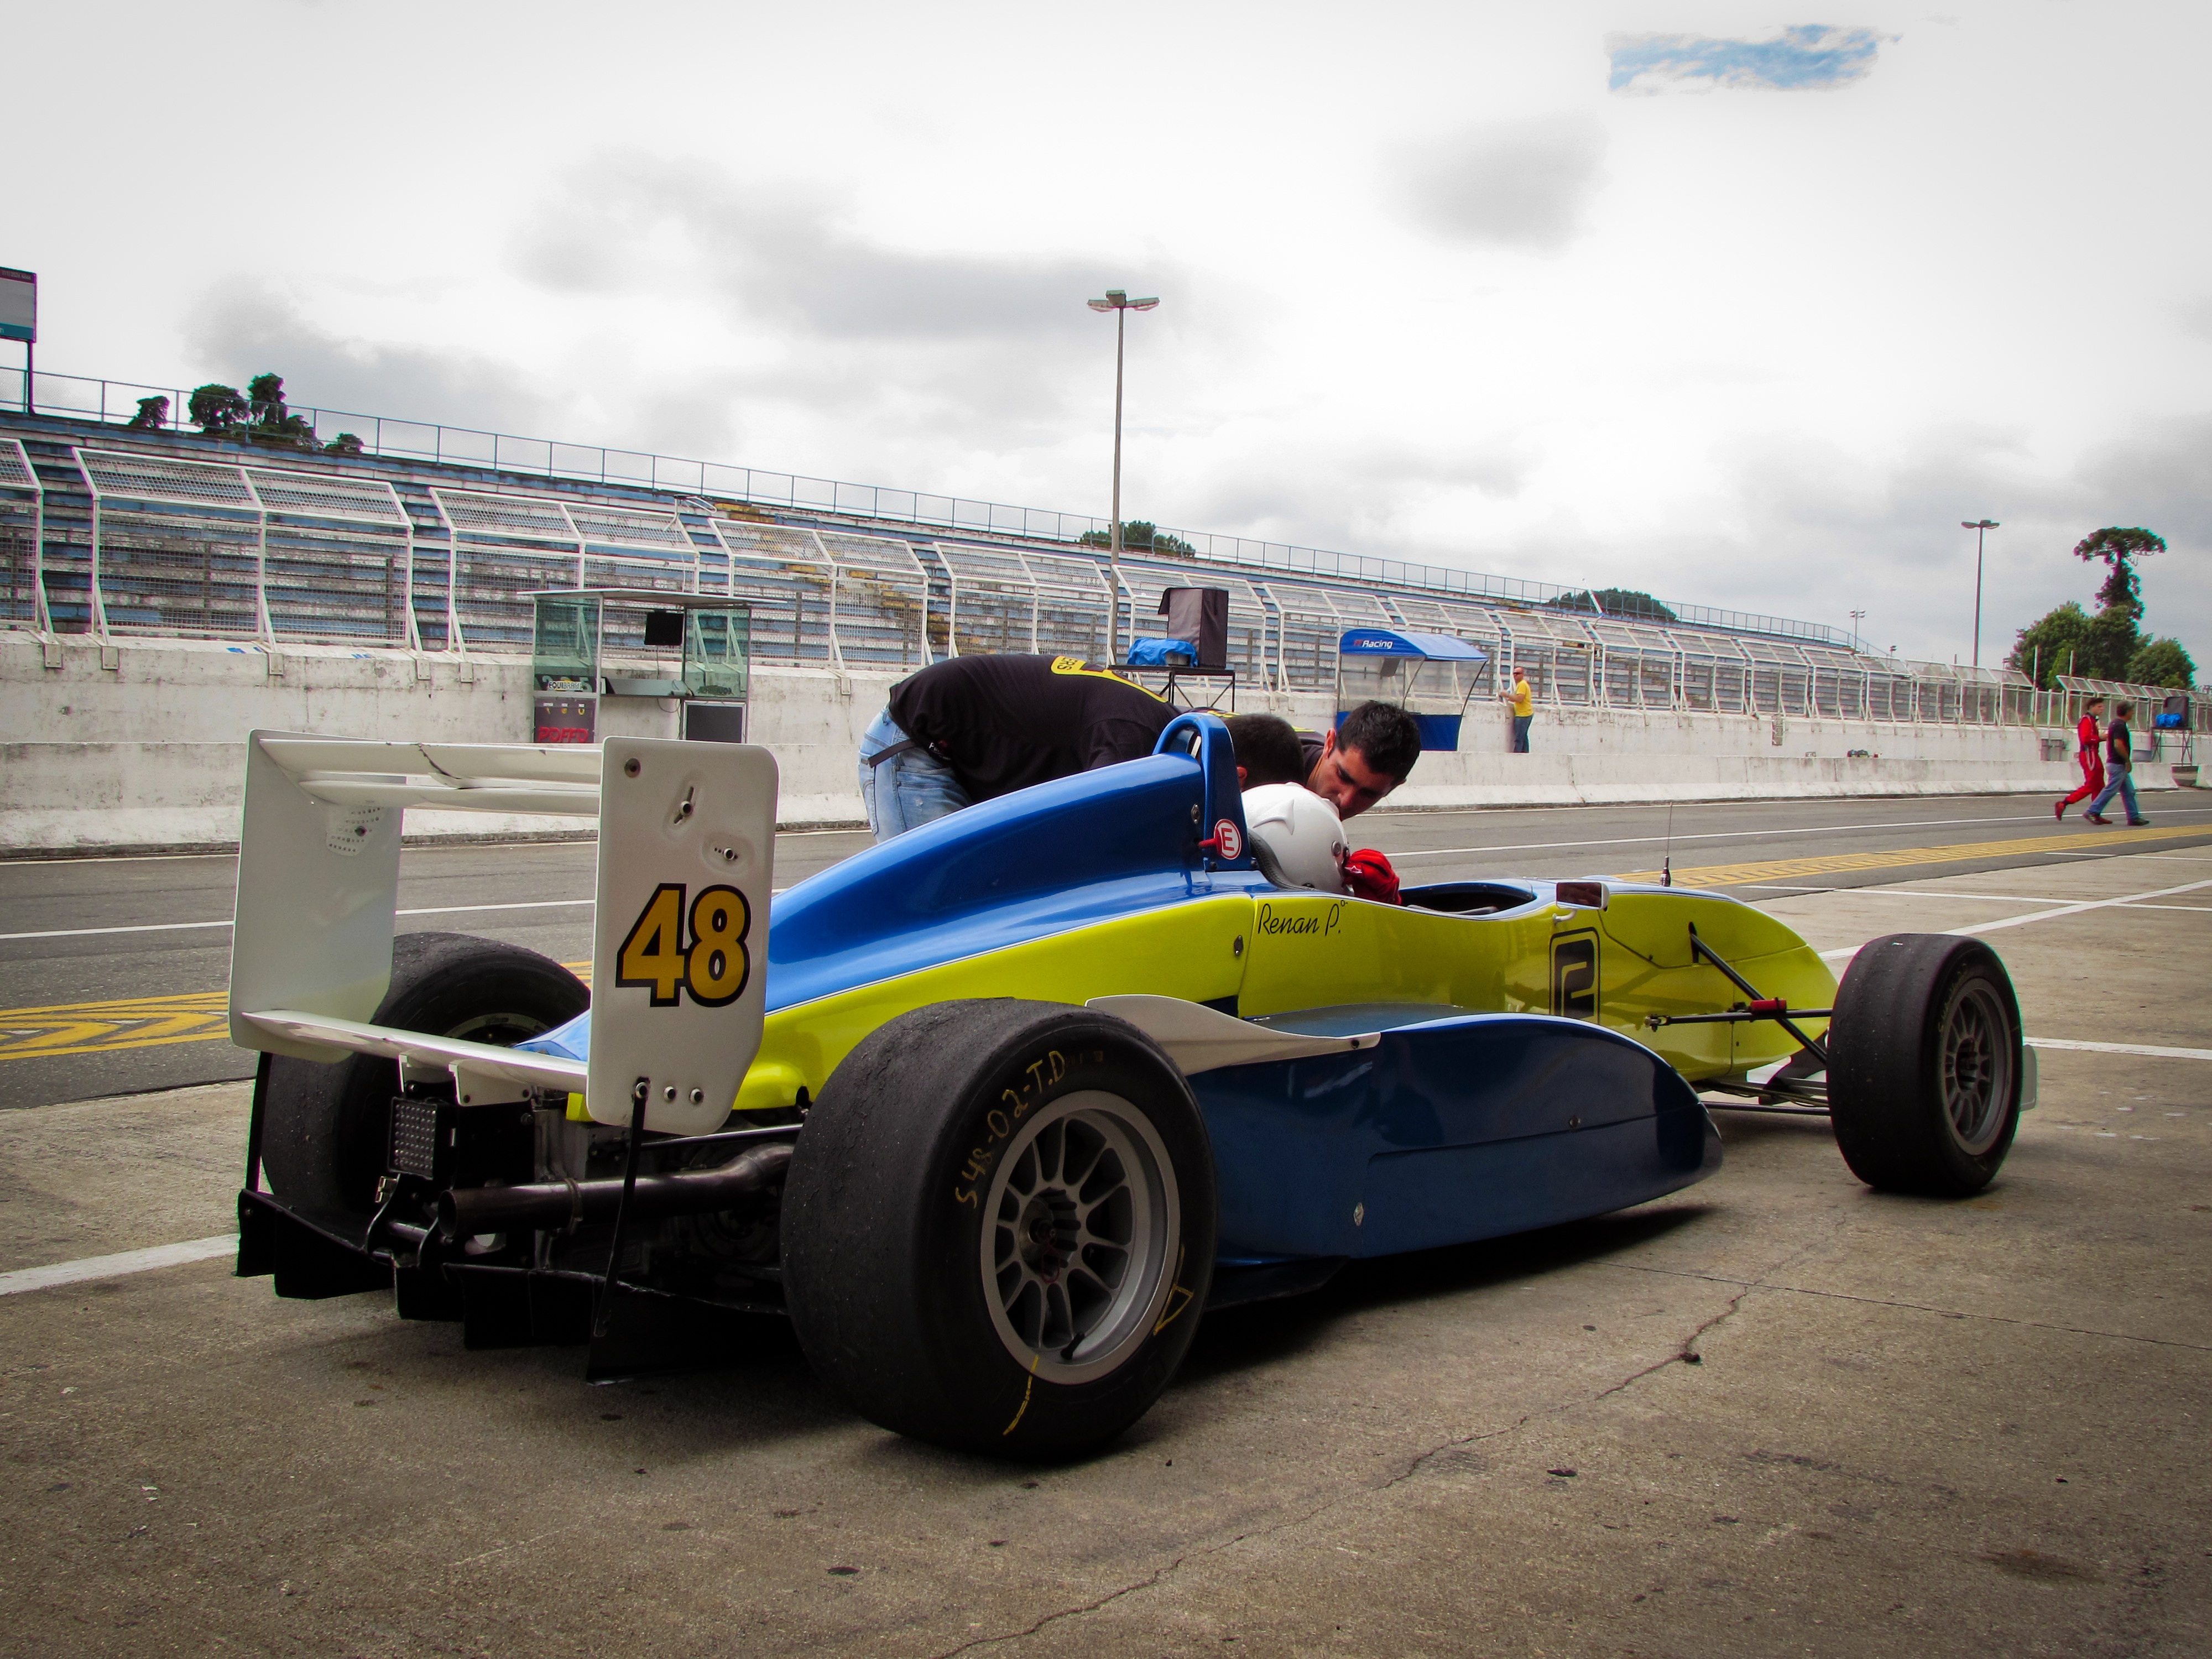
sport, car, vehicle, sports car, race car, race, supercar, sports, racing, curitiba, race track, motoring, racetrack, motorsport, formula, land vehicle, formula one, auto racing, automobile make, automotive design, performance car, indycar series, open wheel car, formula one car